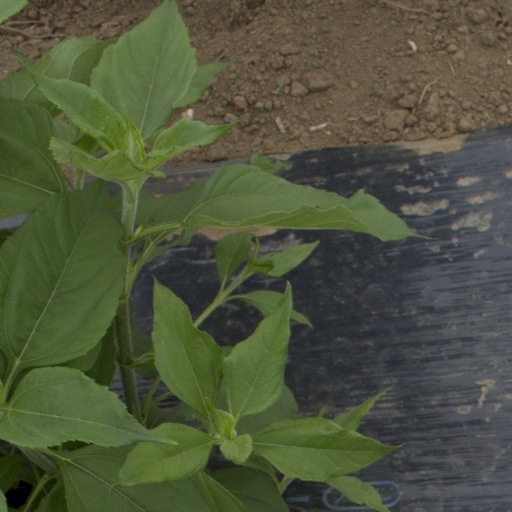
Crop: Jerusalem artichoke